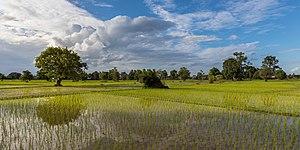
Rizières vertes ensoleillées de Don Det (Laos), avec un arbre se réfléchissant dans l'eau, sous un ciel nuageux en juillet 2018 pendant la mousson
Si Phan Don est un archipel fluvial de la province de Champasak, au sud du Laos.